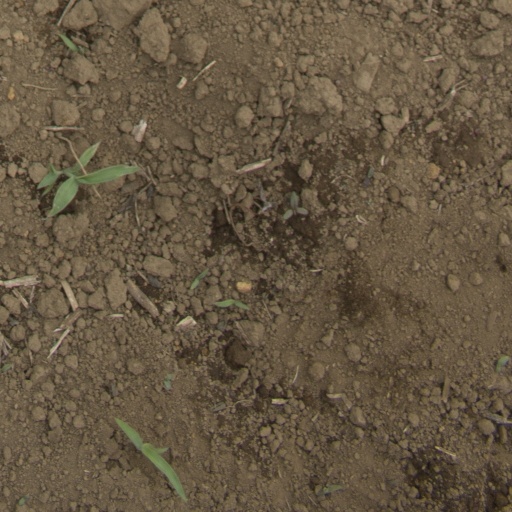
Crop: Jerusalem artichoke